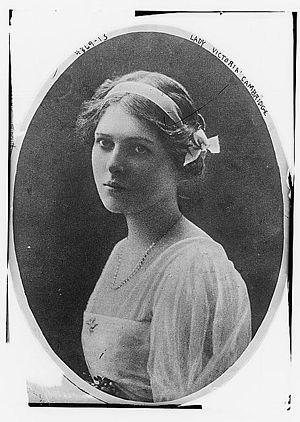
Victoria Constance Mary Somerset, duchesse de Beaufort C.St.J. est la fille aînée d'Adolphus Cambridge et de Lady Margaret Evelyn Grosvenor.